Aerial engagements of the Second Sino-Japanese War

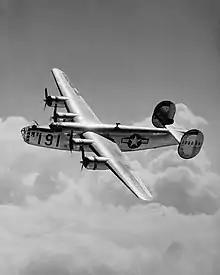
Consolidated B-24D Liberator Heavy bomber

On 12 June, about 100 P-40s and P-51s from the 14th Air Force attacked numerous supply boats and other river and lake traffic in the Dongting Lake area, and hit docks and warehouses at Yuanjiang, and also villages and troops in Changsha.